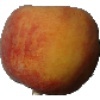
Label: Peach 1